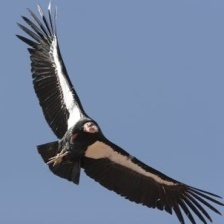
Species: CALIFORNIA CONDOR
Scientific name: GYMNOGYPS CALIFORNIANUS
ImageNet parent category: vulture